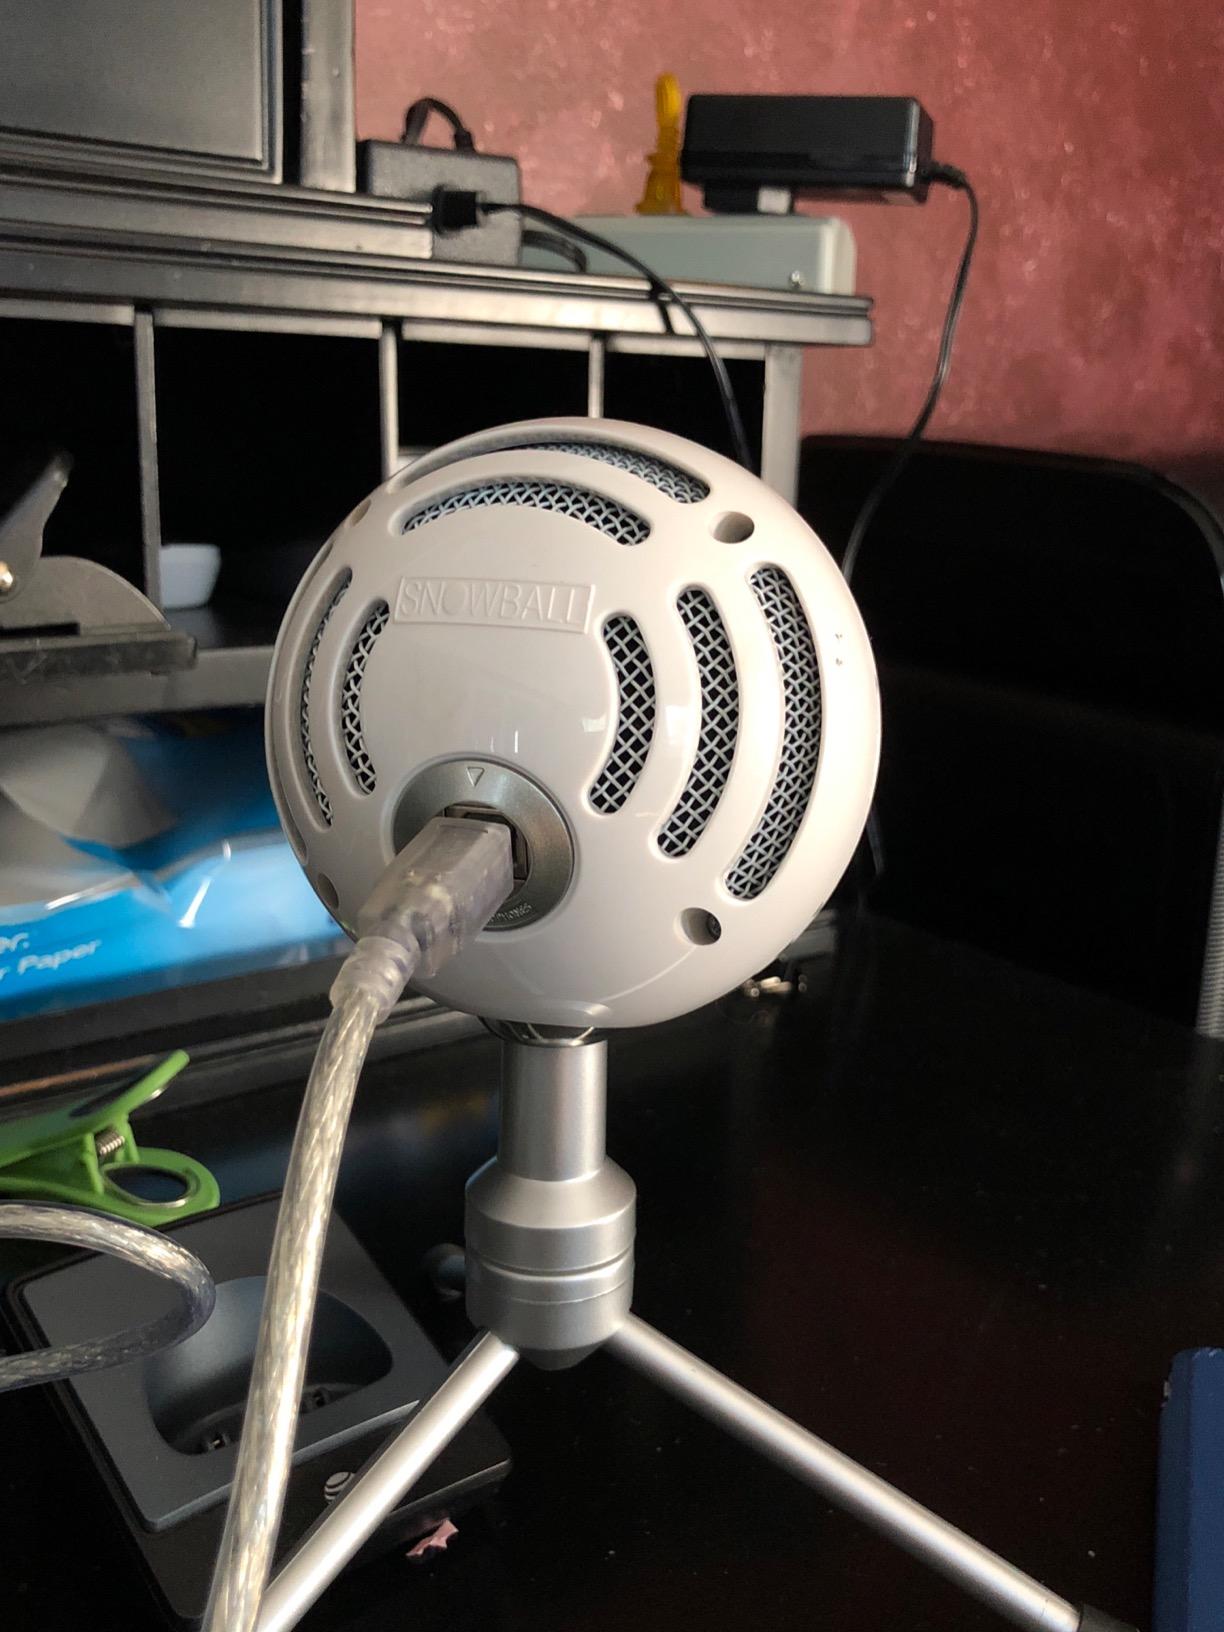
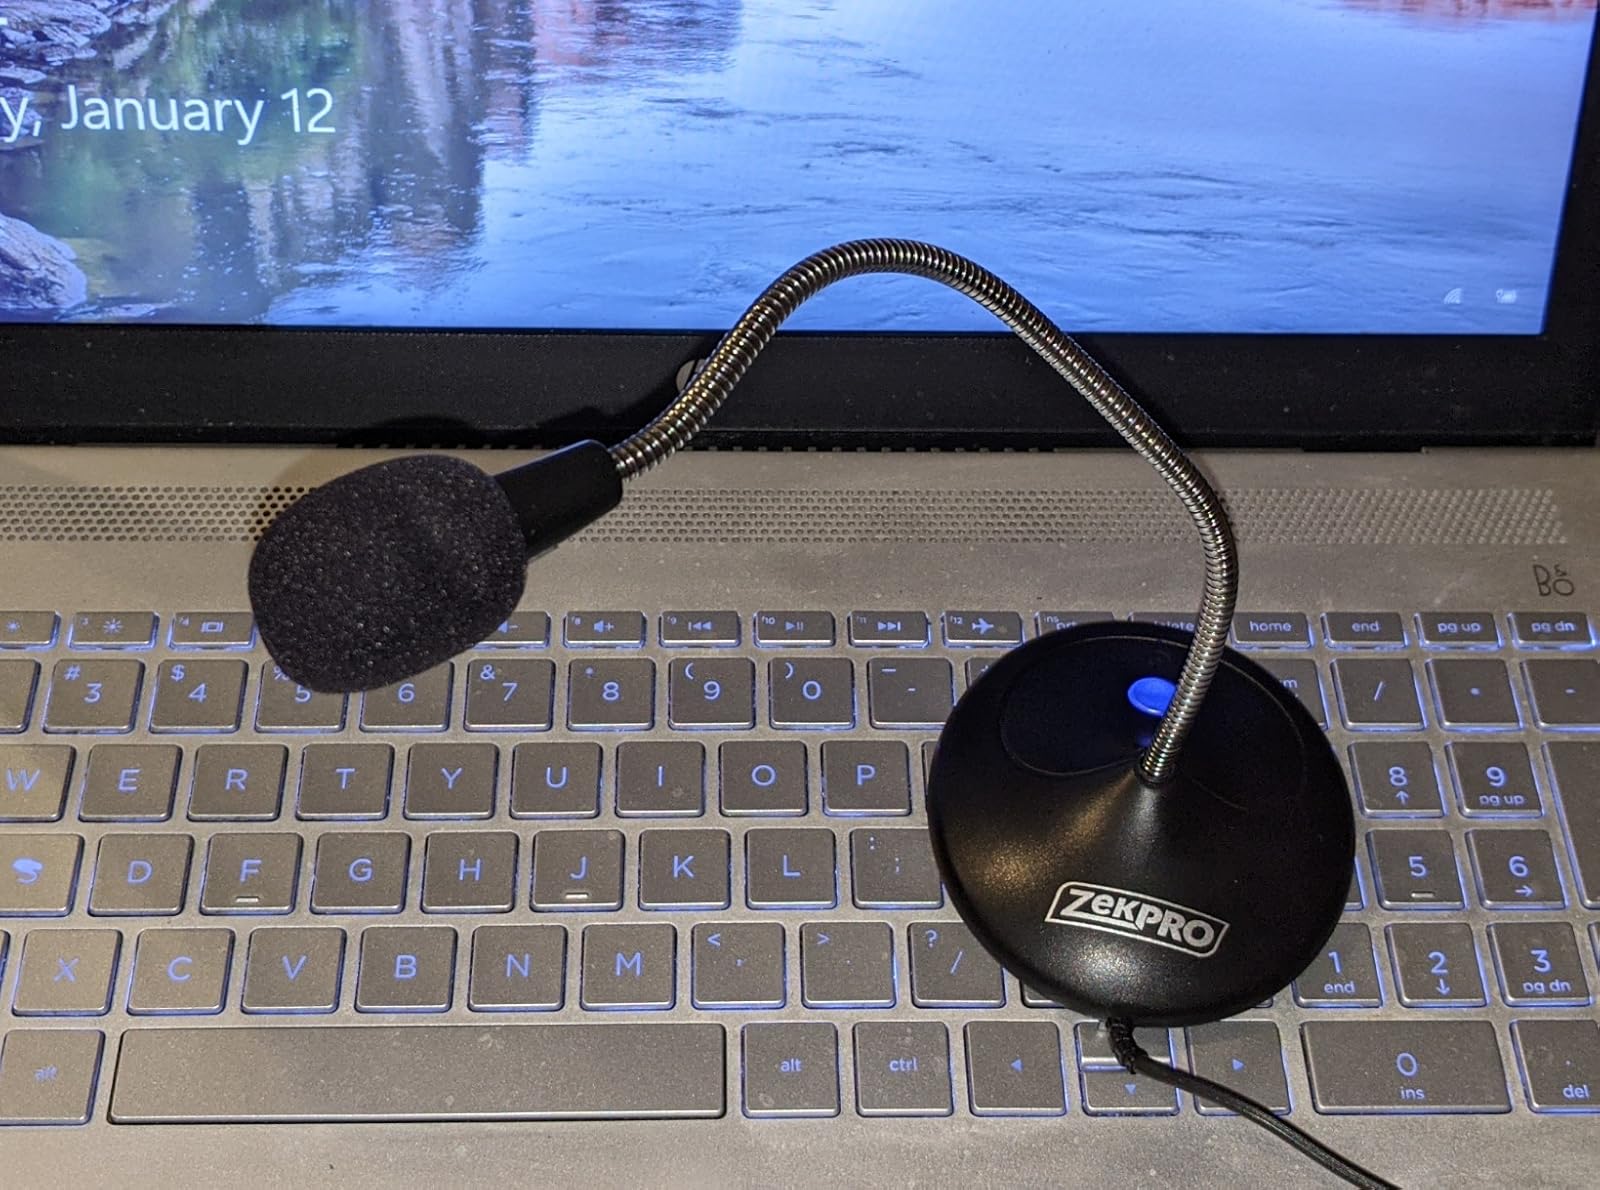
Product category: microphone
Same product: no